Munio Weinraub

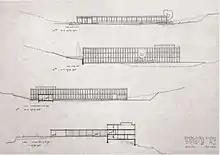
Sketch of Yad Vashem's administration and library building, Munio Weinraub

Weinraub's strengths as a designer perhaps help to explain his relative lack of notoriety in recent times. Never flashy, pompous, or individualistic, his works have remained virtually invisible to a culture in search of eccentric authors. As a result, some of his finest buildings have been mercilessly defaced, remodeled, or demolished without the slightest consideration that they were indeed the products of a very talented author. Although he was not overly concerned with architectural theory, his buildings display a coherent typological rigor, which indicates a theoretical search for a humane Functionalism. The creative act in Weinraub's practice was based more on solving the problems of building and dwelling than on striving for stylistic originality. Considering the glaring incongruences that characterize the current urban environment in Israel as well as in any Westernized nation, Gitai Weinraub's sense of deference serves as a profound lesson. The sort of Functionalism he practiced was predicted on the rejection of individualism and image-consciousness in order to establish respect for how things are made, how things fit together and how space is used, from his earliest works. Such as they tiny cubicle houses in the workers’ suburbs of Haifa, to the grander projects of the 1950s, such as the Meiser Institute of the Hebrew University in Jerusalem, Gitai Weinraub's buildings have a harmonious sense of integration of materials, structure, and spatial organization that conveys the quality of security and wholeness.